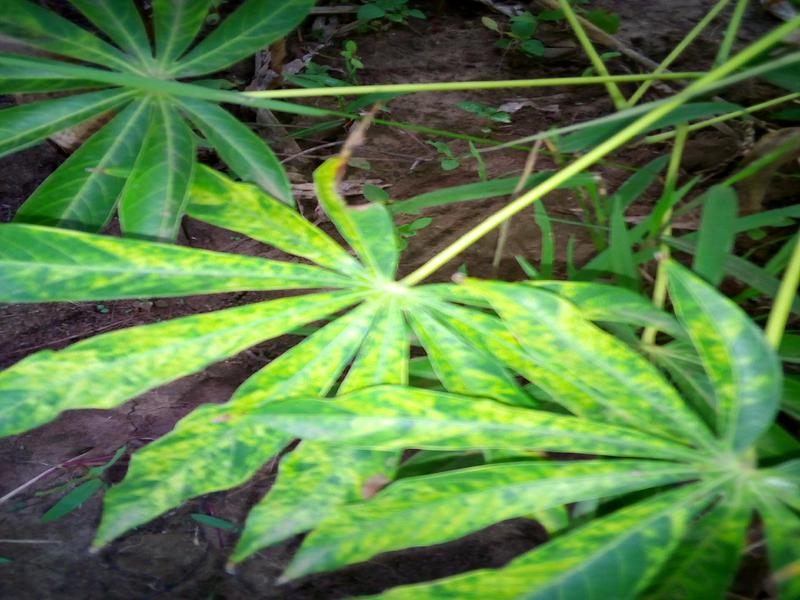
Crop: cassava
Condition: mosaic_disease